Impulse vector

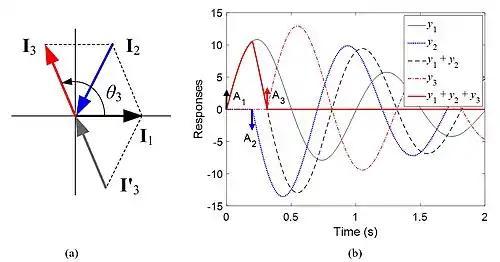
Cancelling impulse vector formula_53 causes no residual vibration after the final impulse time formula_54 when the impulse sequence formula_55 is applied to an undamped or underdamped second-order system because formula_56.

If the resultant of impulse vectors is zero, the time response of a second-order system for the input of the impulse sequence corresponding to the impulse vectors becomes zero also after the final impulse time regardless of whether the system is undamped or underdamped. □